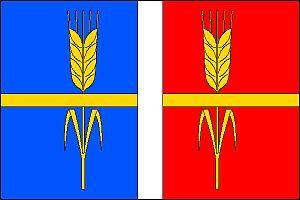
Lány est une commune du district de Chrudim, dans la région de Pardubice, en République tchèque. Sa population s'élevait à 264 habitants en 2017.